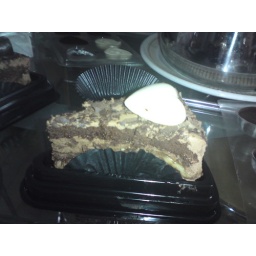
the white choc heart is done by us, so is the cake